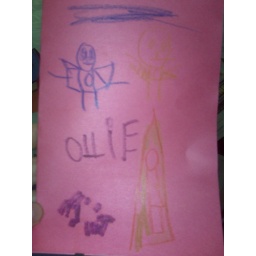
Two superheroes (O &amp;amp; me), flying over a building